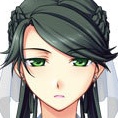
Portrait style: Anime Portrait